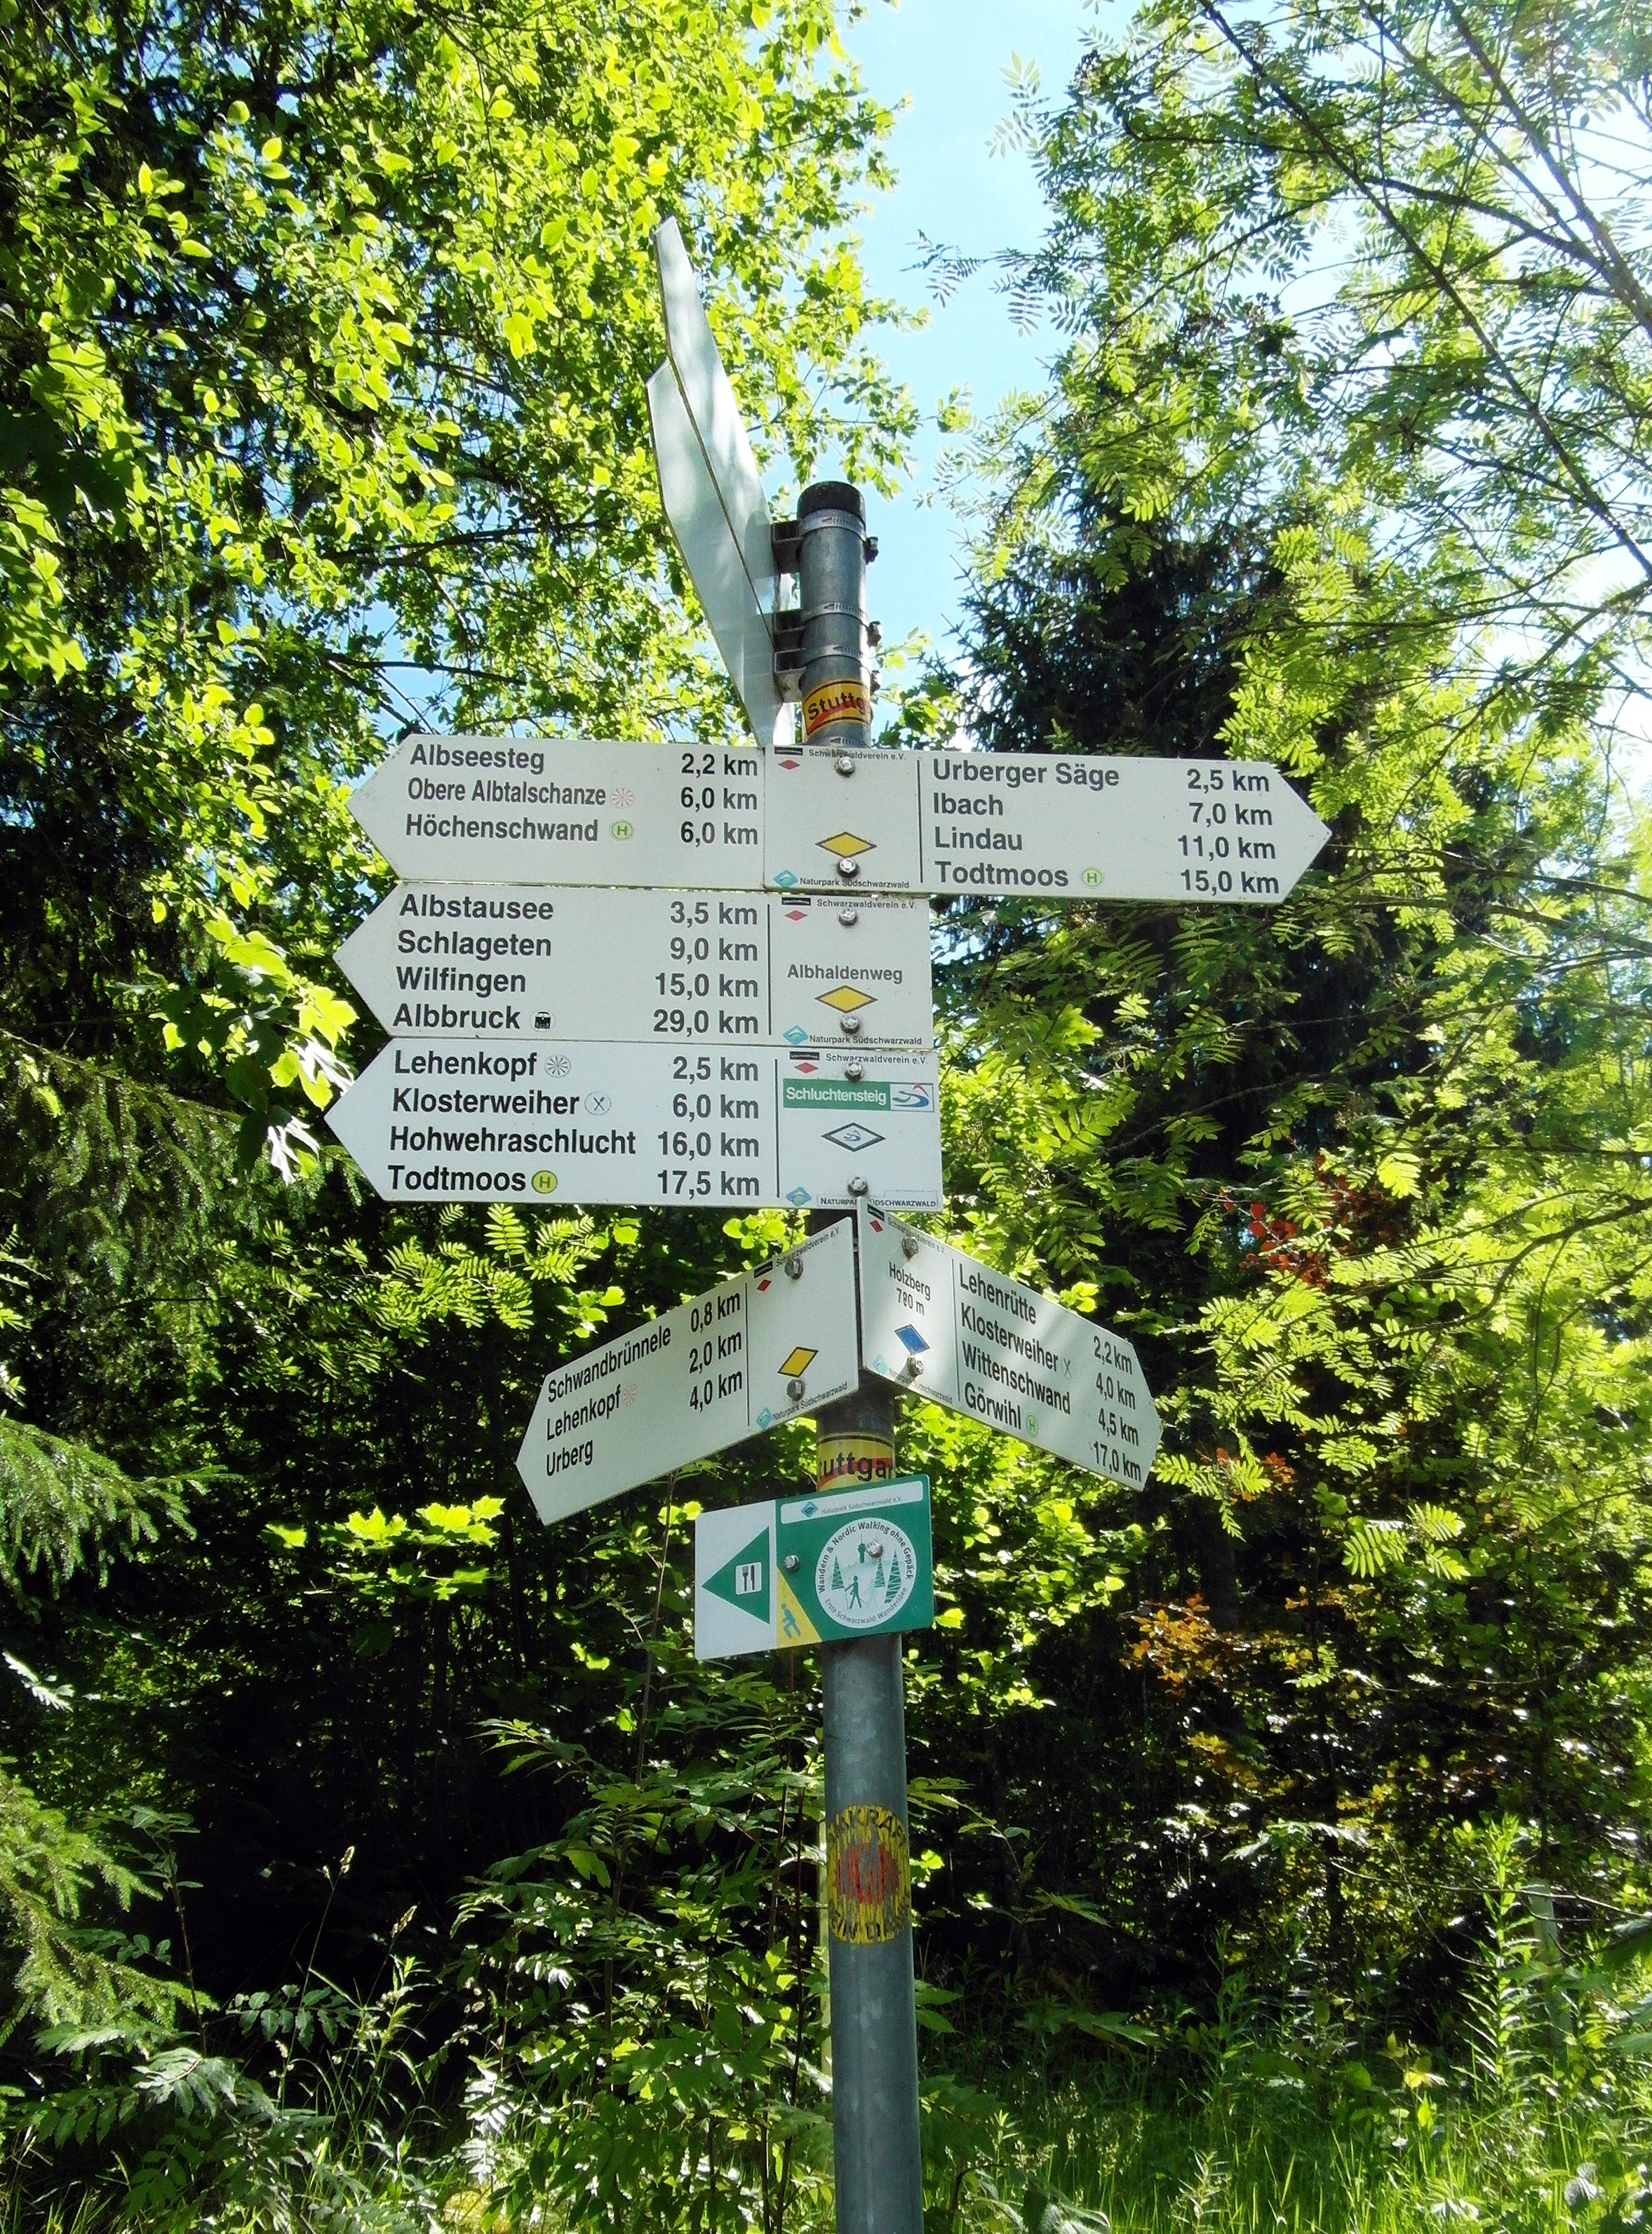
tree, hiking, trail, sign, directory, black forest, st blasien